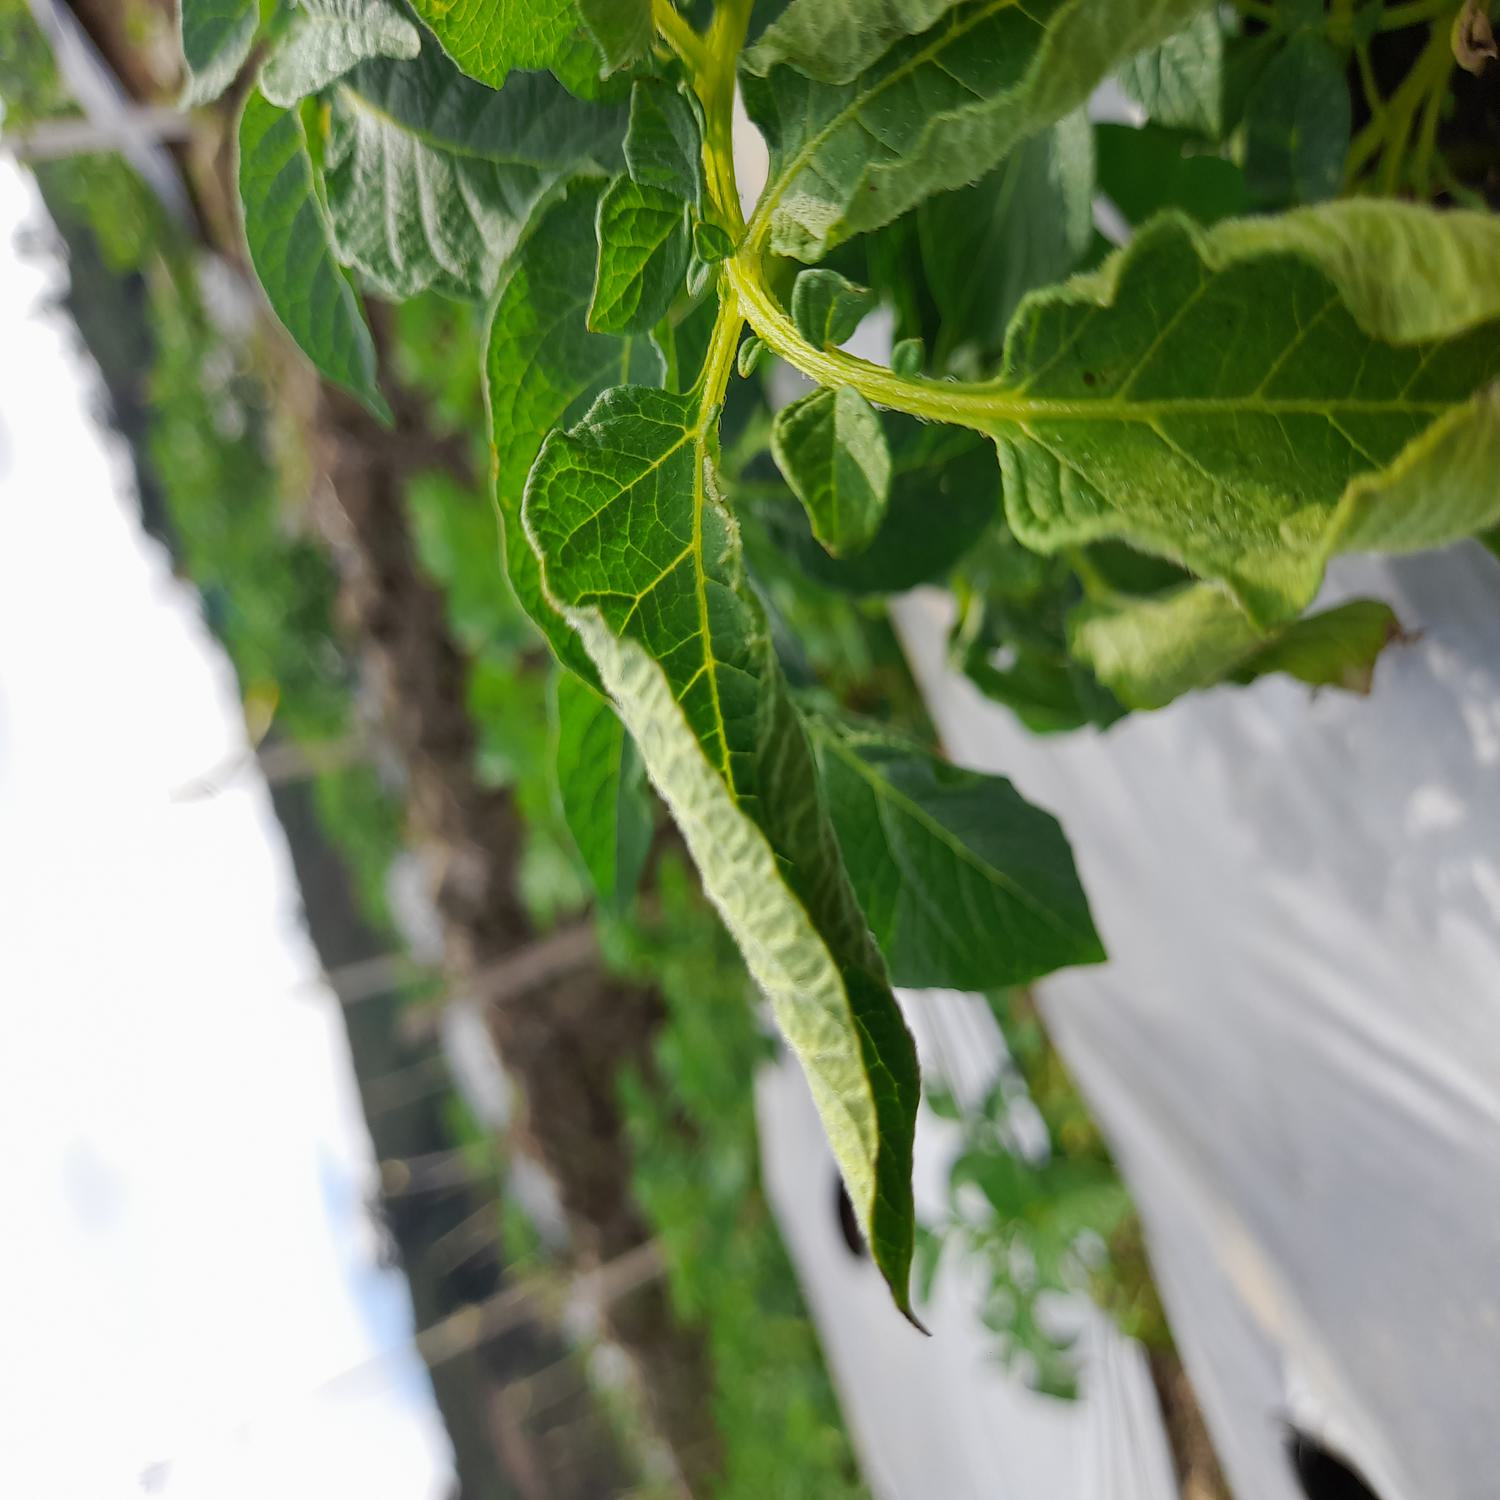
Etiqueta: Pudricion_Parda